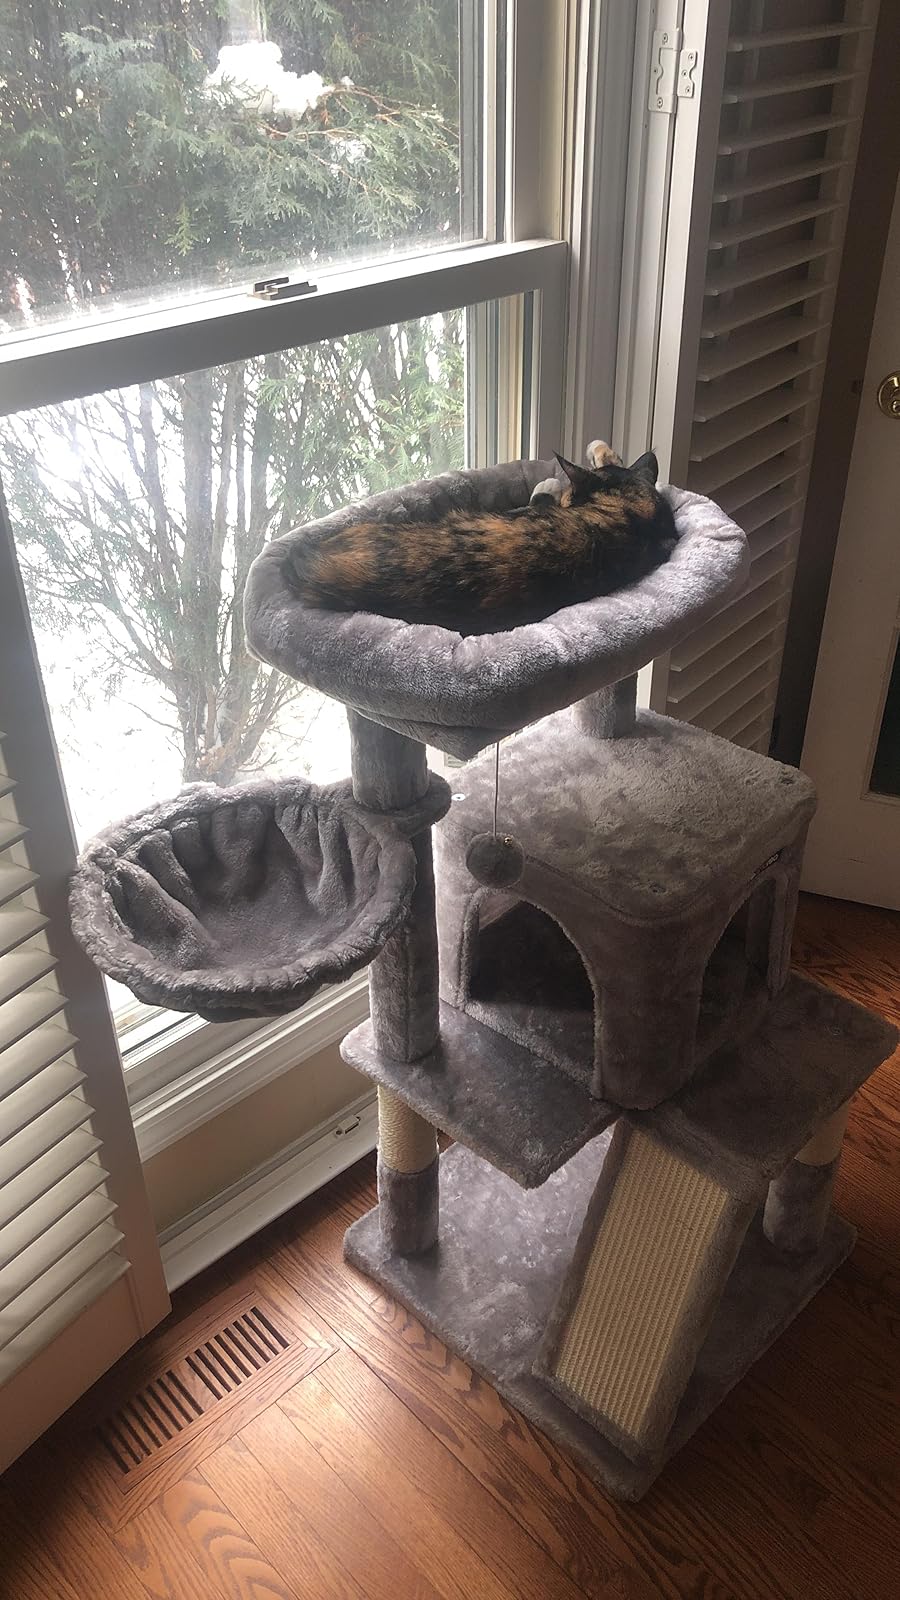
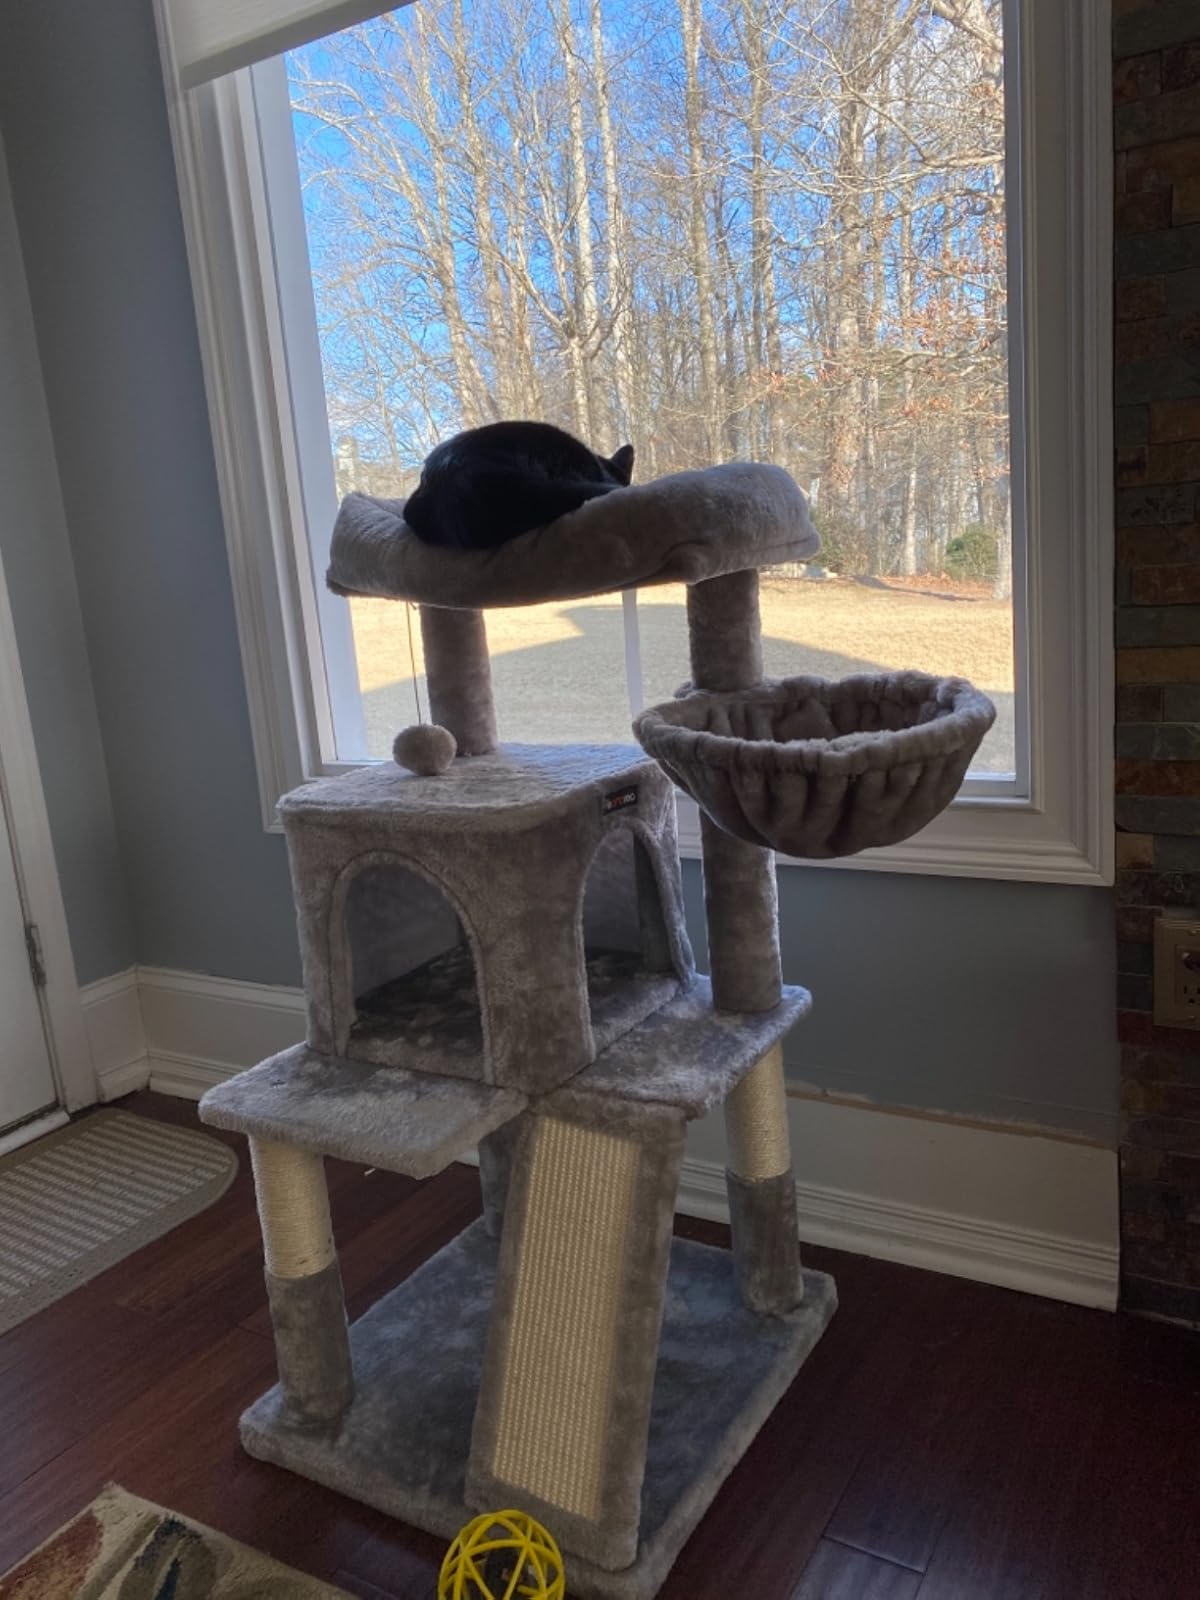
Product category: items_cat tree
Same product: yes